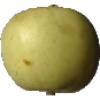
Label: Apple Golden 3